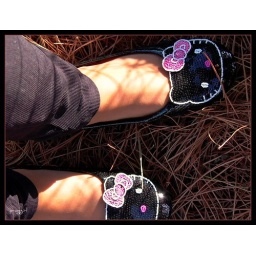
Hello Kitty under a pine tree